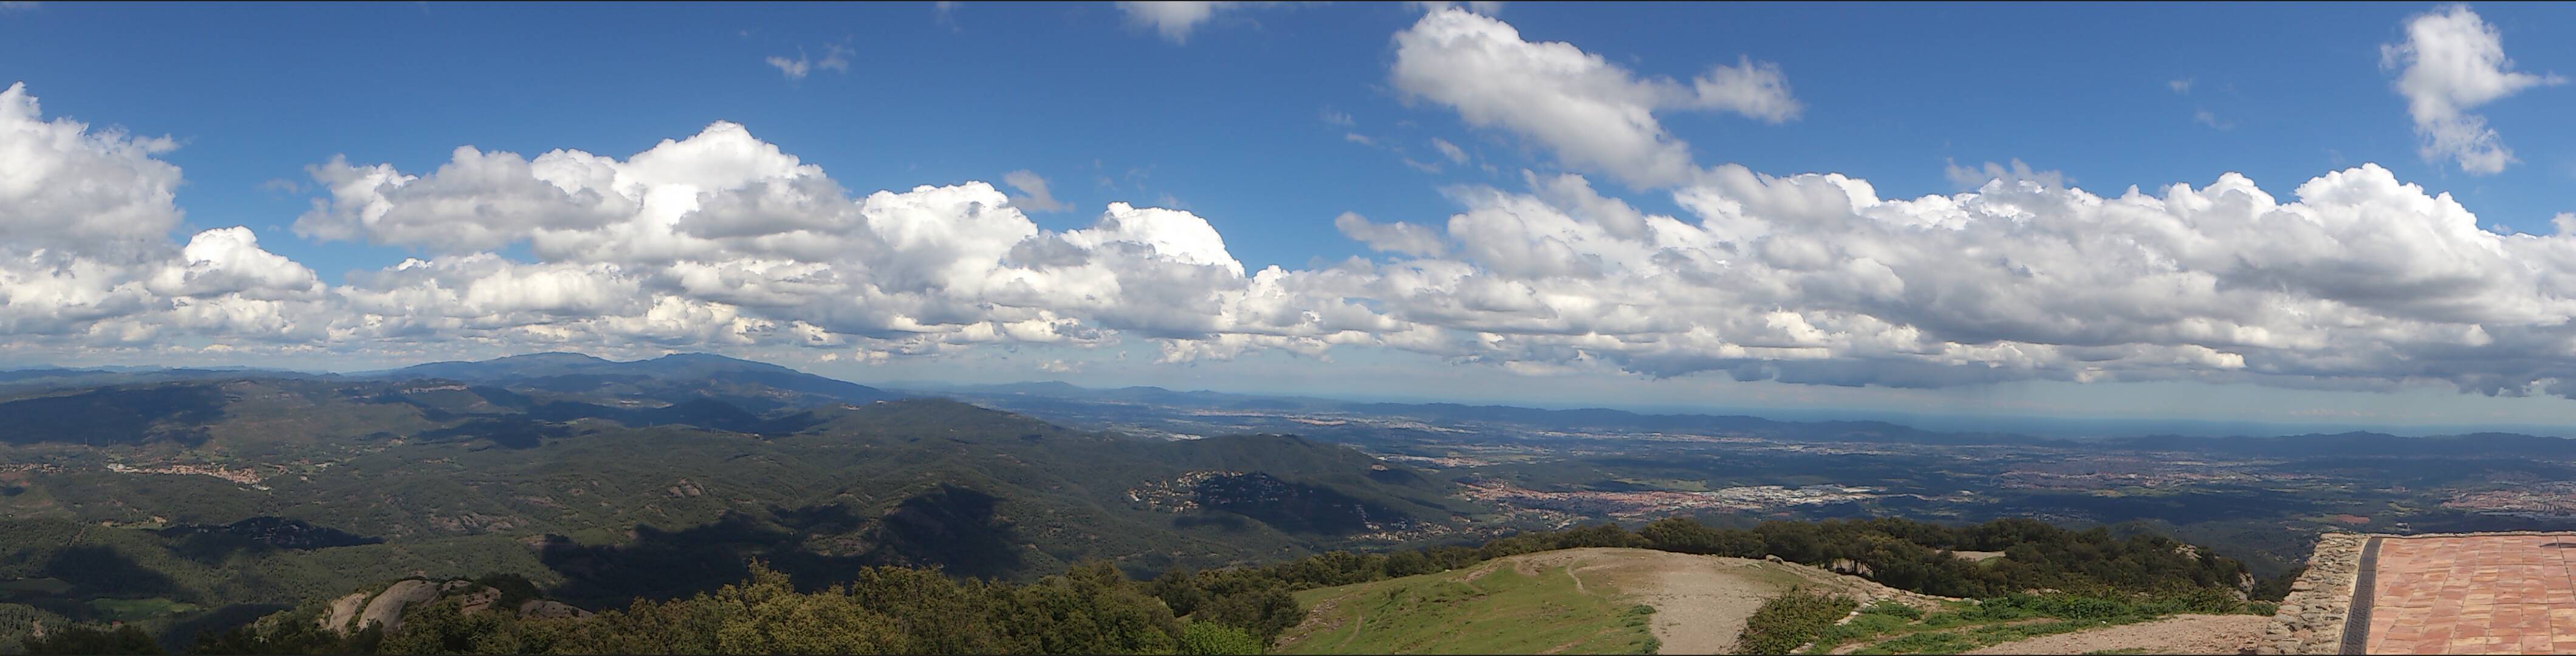
landscape, tree, nature, forest, path, walking, mountain, cloud, sky, hiking, trail, meadow, texture, hill, trunk, mountain range, panorama, walk, rural, green, autumn, park, cumulus, plain, mountain road, trees, leaves, plateau, catalunya, catalonia, gateway, sant llorenc del munt, obac, mountainous landforms